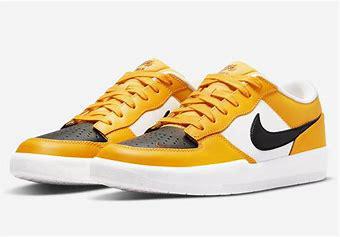
Brand: Nike
Model: SB Force 58